Blue pigments

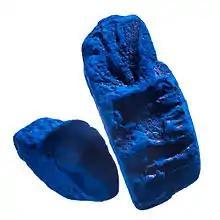

Blue pigments are natural or synthetic materials, traditionally made from minerals, Being water-insoluble by definition, blue pigments used to make the blue colors in inks and paints. Some major blue pigments are indigo, Prussian blue, and copper phthalocyanine. Historically lapis lazuli was important.